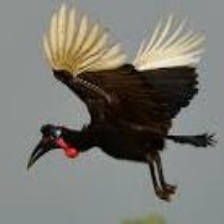
Species: ABYSSINIAN GROUND HORNBILL
Scientific name: BUCORVUS ABYSSINICUS
ImageNet parent category: hornbill